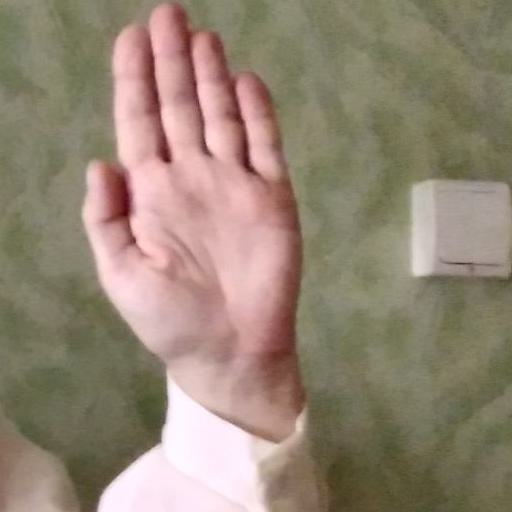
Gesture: stop